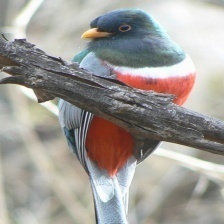
Species: ELEGANT TROGON
Scientific name: TROGON ELEGANS